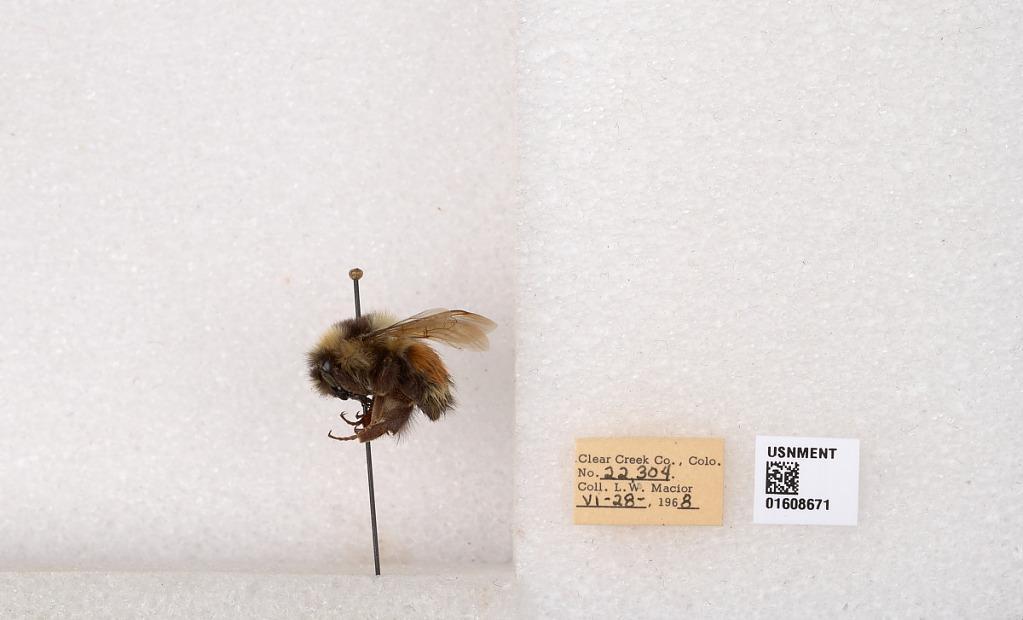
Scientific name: Bombus (Pyrobombus) sylvicola Kirby
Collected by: L. Macior
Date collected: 1968-6-28
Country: United States
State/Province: Colorado
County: Clear Creek
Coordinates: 39.6891, -105.644